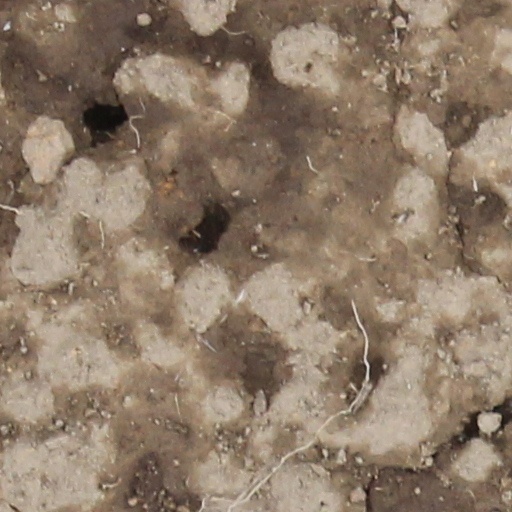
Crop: wheat